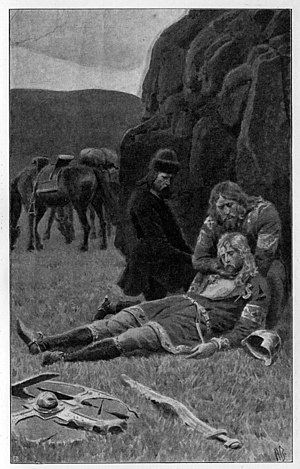
Laxdæla saga
Kjartan dør i Bollis arme. Ill.: Andreas Bloch, 1898.
Laxdæla saga eller Laksdøla saga og Sagaen om laksdølene er en islændingesaga skrevet mellem 1230 og 1260. Historien foregår på det vestlige Island, og følger en slægt gennem syv eller otte slægtsled i årene før og efter år 1000. Hovedhandlingen ligger i sjette generation: det tragiske og destruktive trekantdrama mellem fosterbrødrene og fætterne Kjartan og Bolle, som begge elsker Gudrun, og som begge dør på grund af kærlighedsrivaliseringen. Sagaen er blevet beskrevet som "en af de største kærligstragedier i nordisk litteratur, skildrer med psykologisk dybsyn og stor litterær kunst", og "dens beskrivelser afslører også indflydelse fra ridderdigtningen som var blevet oversat fra franske originaler under kong Håkon den gamle af Norges styre af i 1200-tallet."